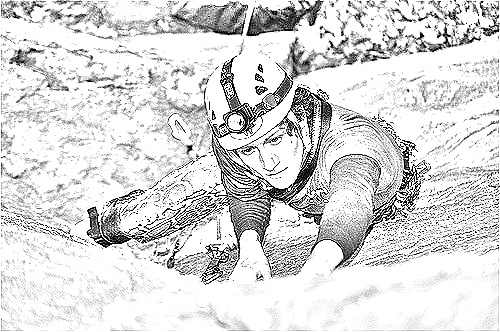
Portrait style: Sketch Portrait